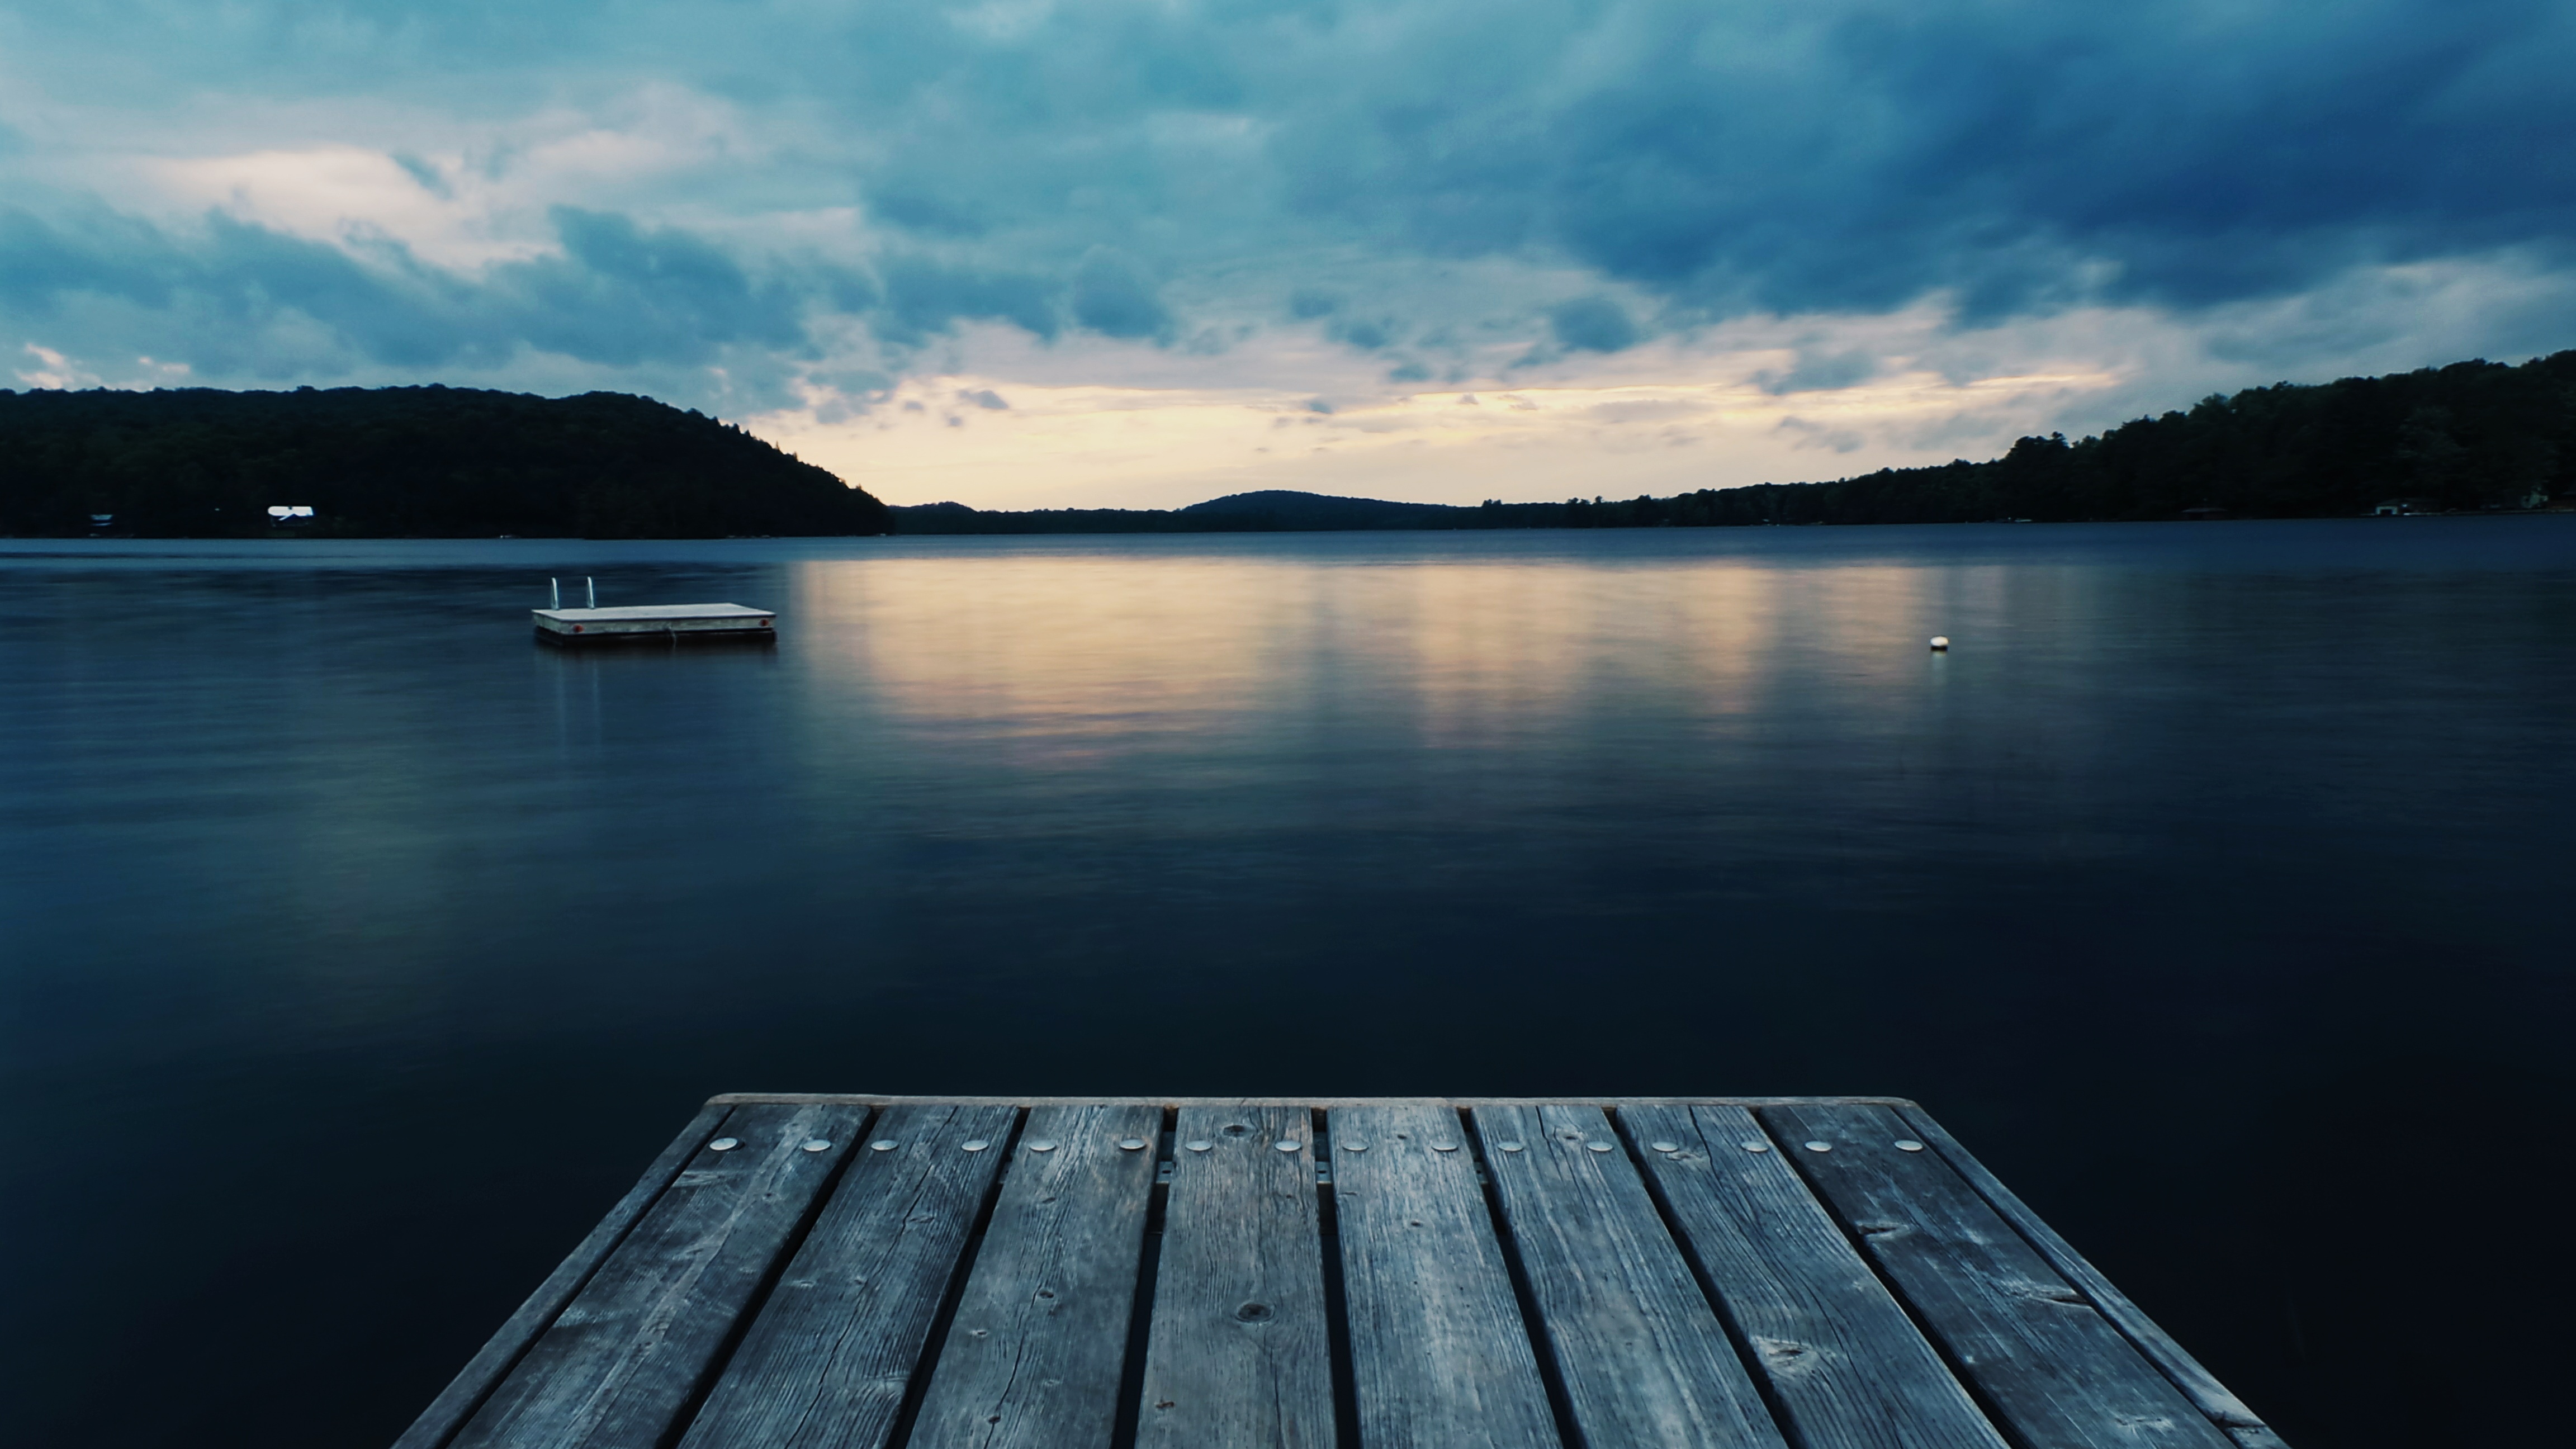
sea, coast, ocean, horizon, dock, cloud, sky, sunlight, lake, dawn, dusk, reflection, bay, reservoir, loch